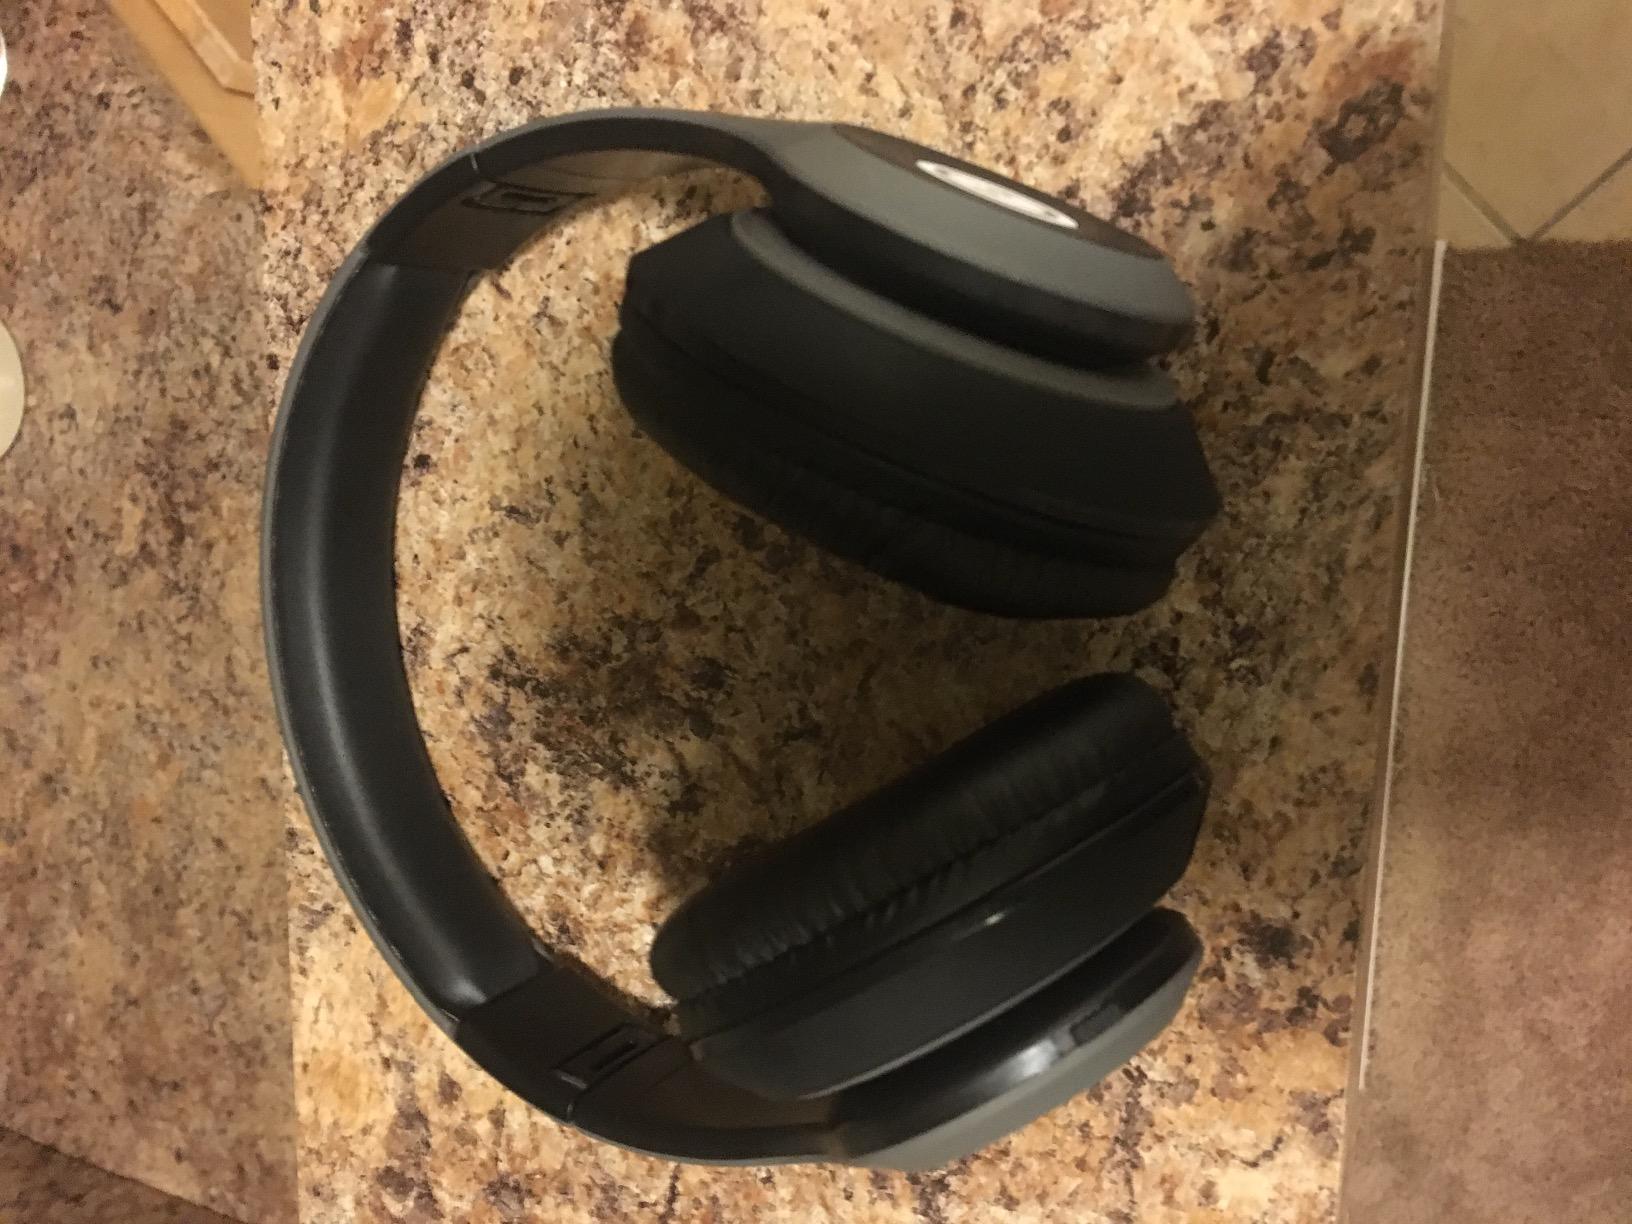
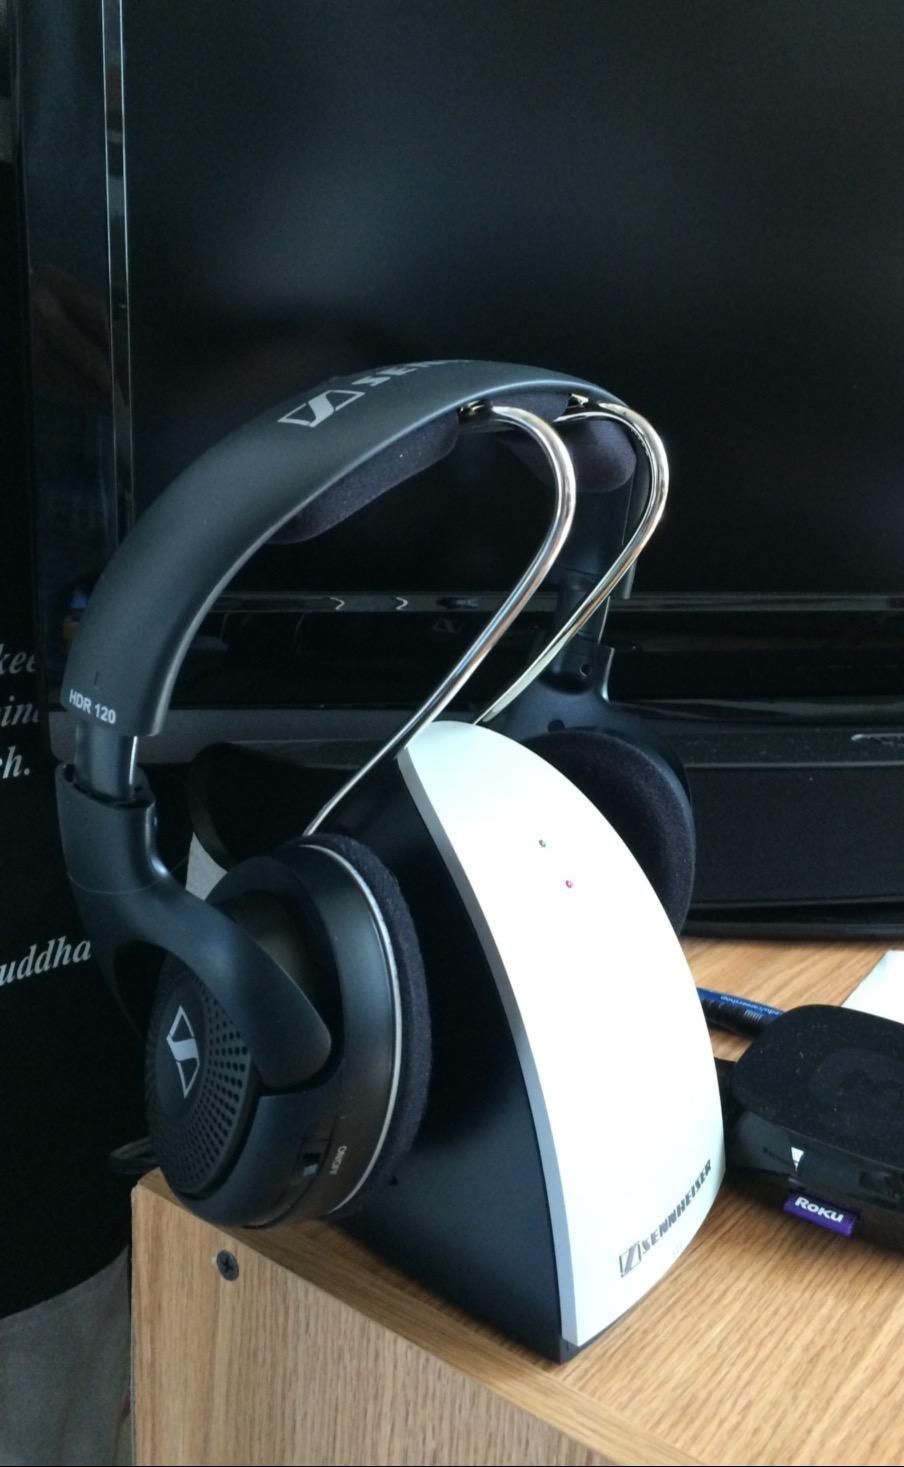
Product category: headphones
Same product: no